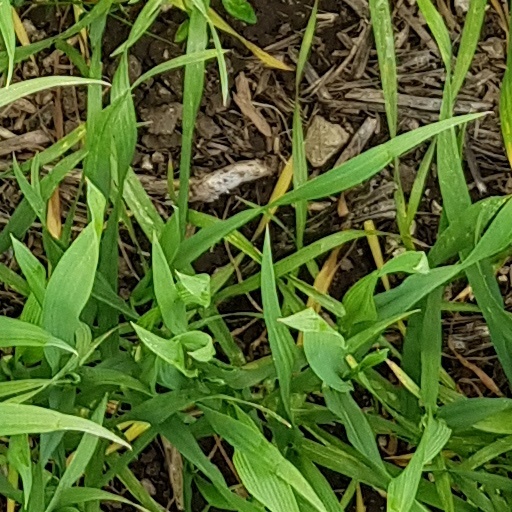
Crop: wheat